Heterocyclic compound

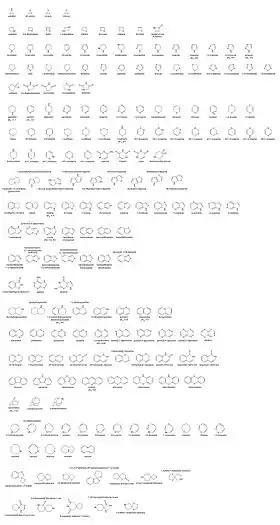
Structures and names of common heterocyclic compounds

A heterocyclic compound or ring structure is a cyclic compound that has atoms of at least two different elements as members of its ring(s). Heterocyclic organic chemistry is the branch of organic chemistry dealing with the synthesis, properties, and applications of organic heterocycles.